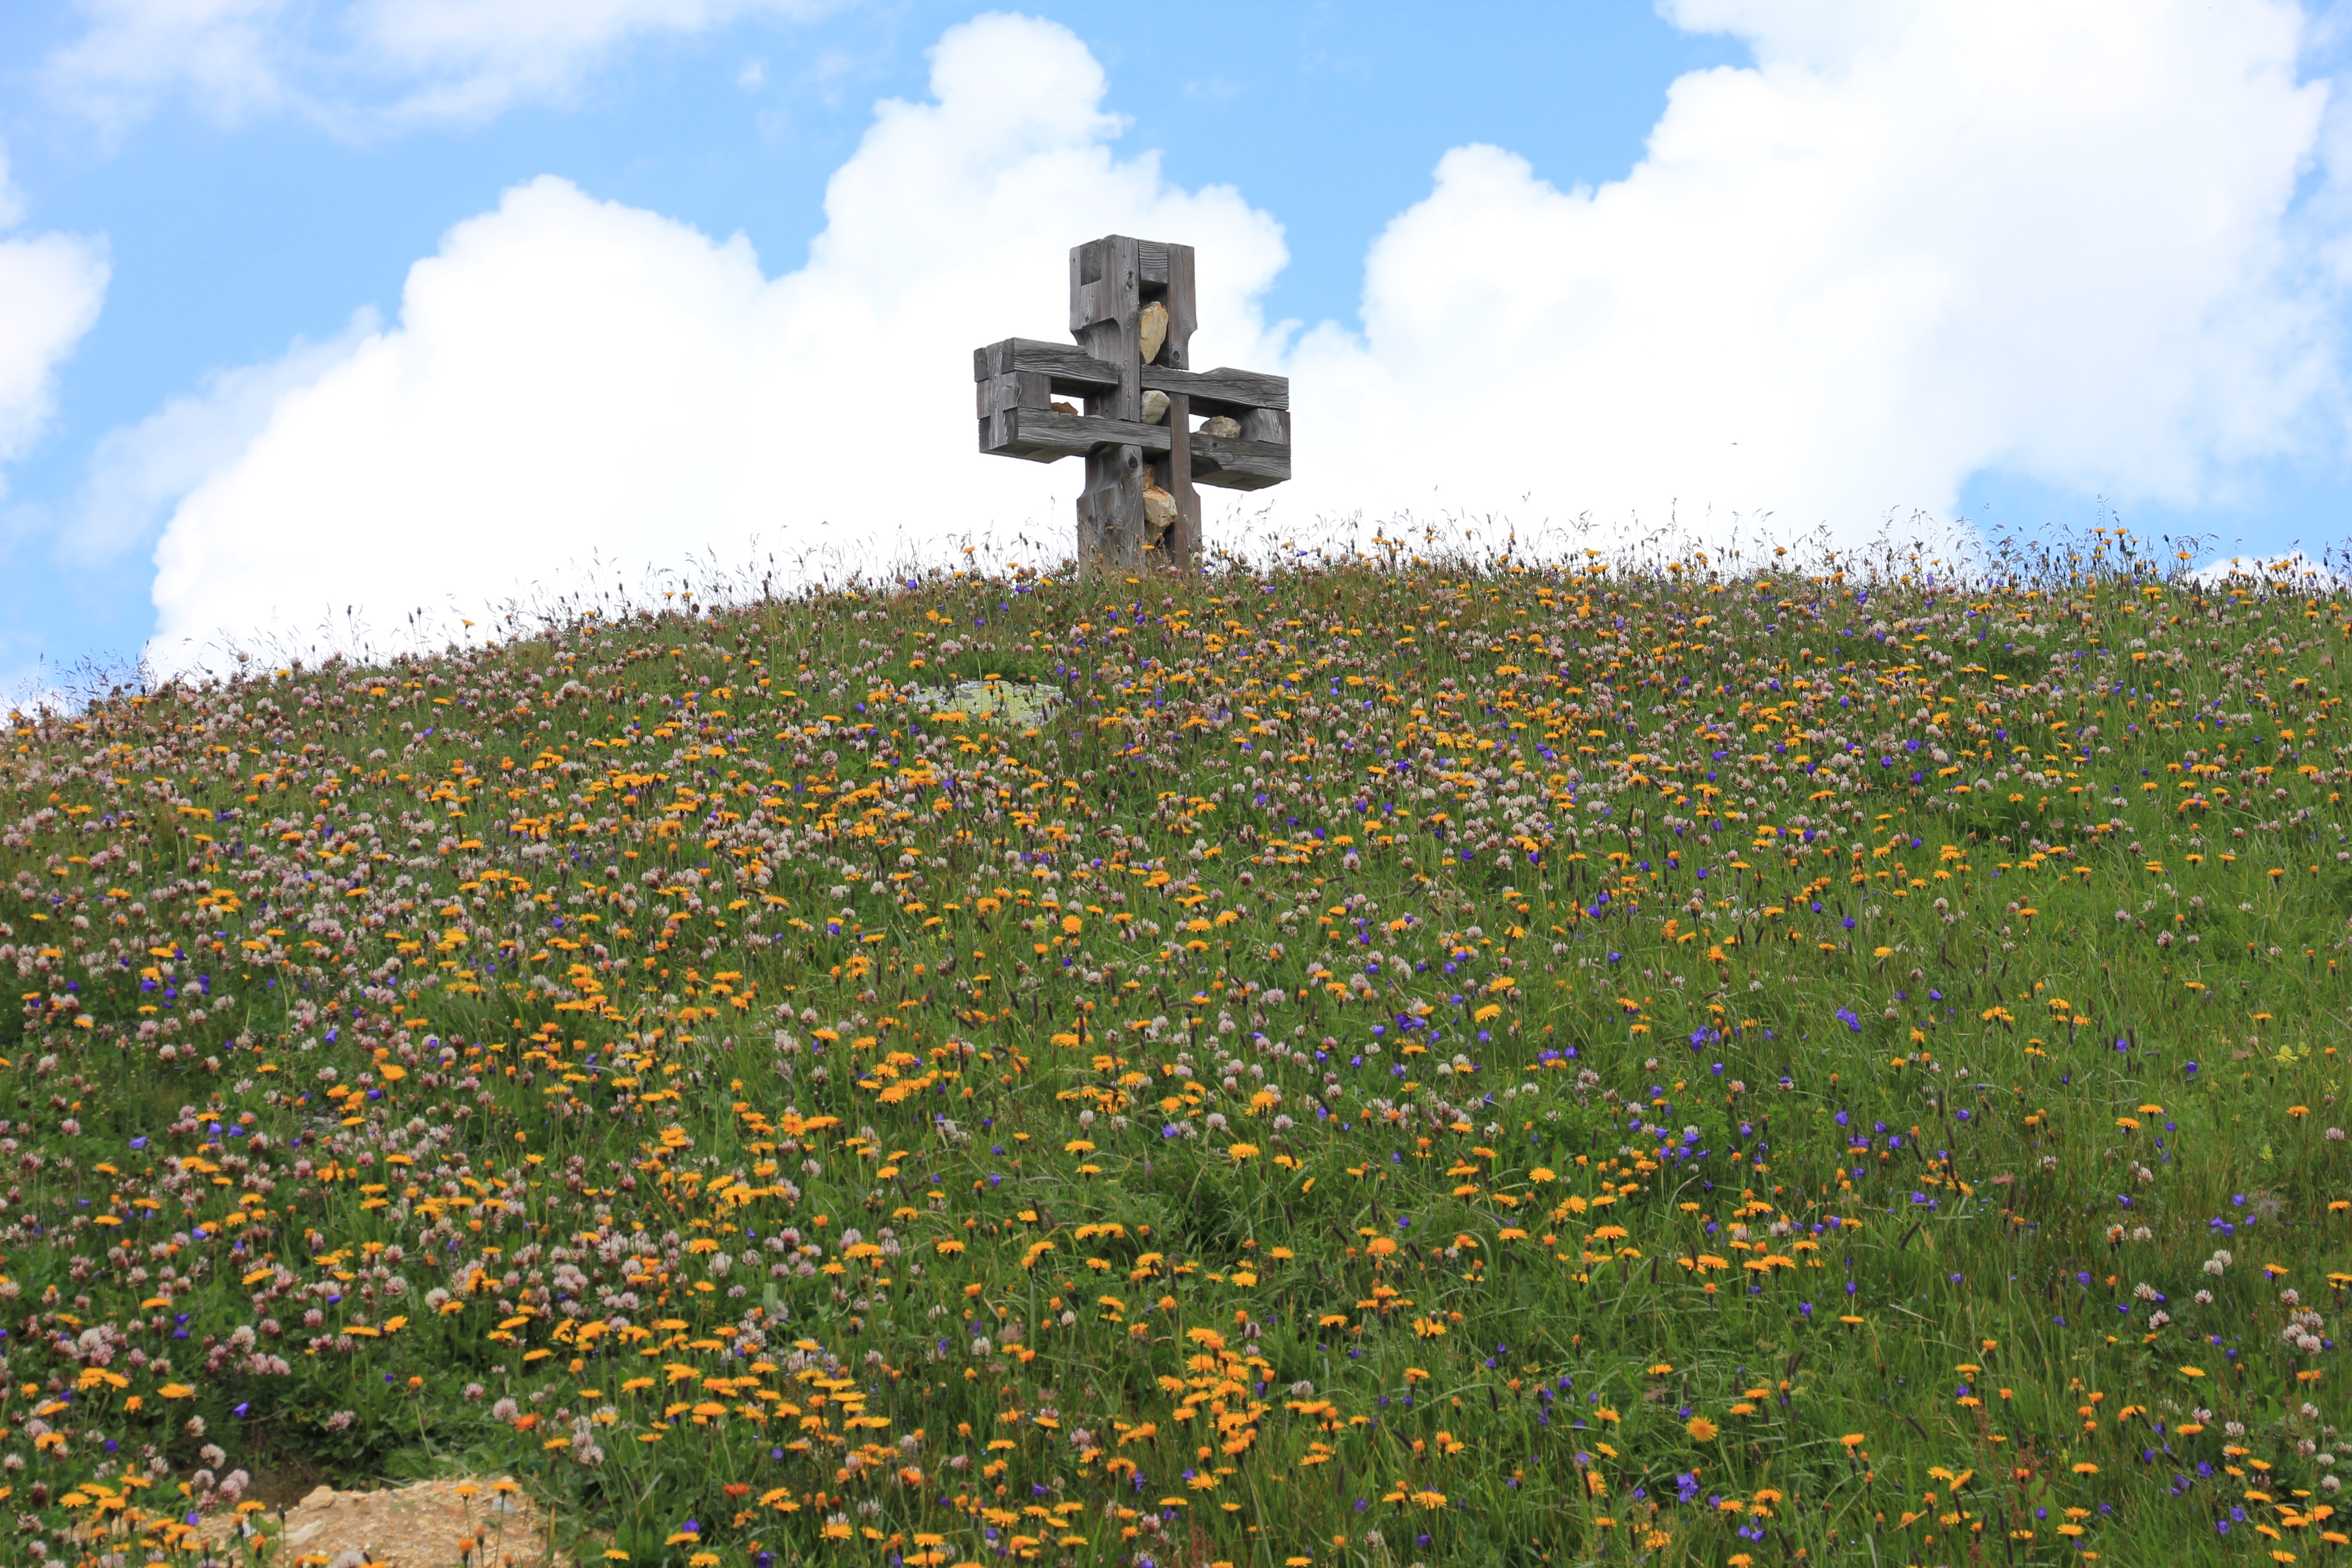
nature, grass, mountain, plant, sky, field, lawn, meadow, prairie, hill, flower, panorama, crop, hike, alpine, cross, agriculture, plain, summit, wildflower, mountaineering, mountains, grassland, switzerland, bavaria, habitat, viewpoint, ecosystem, tundra, rural area, zillertal, summit cross, allg u alps, natural environment, grass family